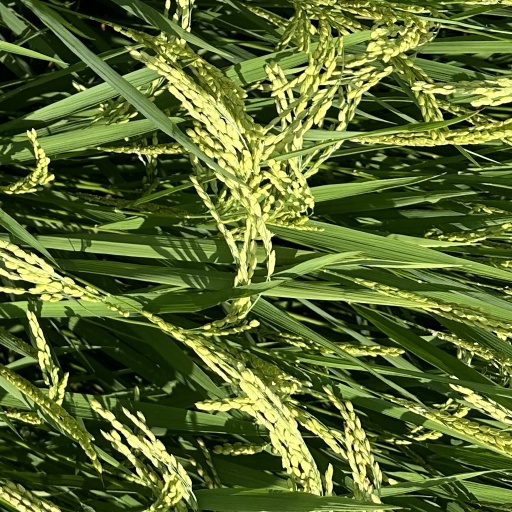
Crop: rice